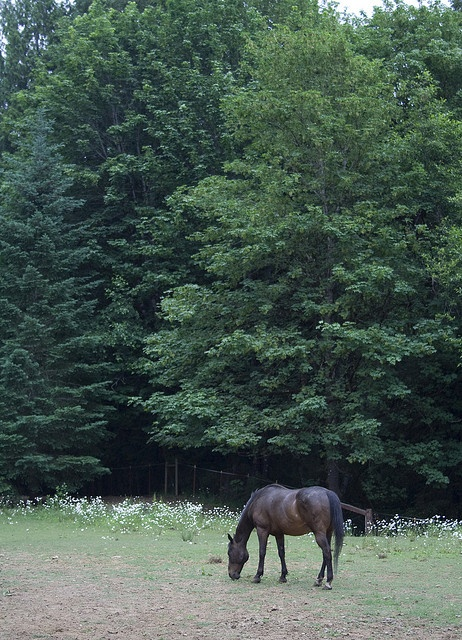
A lone horse grazes on grass near trees.
The horse is eating grass near the trees.
A horse grazing on lush green grass near a forest.
A brown horse grazing for food  near the woods
A brown horse is grazing in a grassy field.